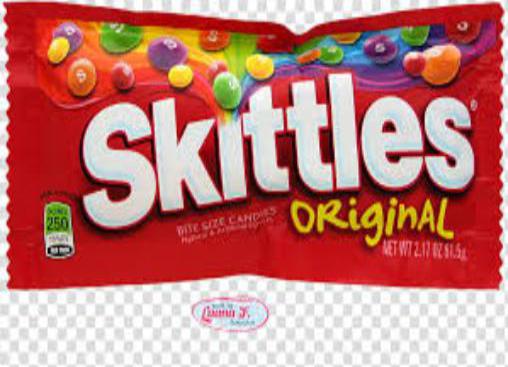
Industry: Food